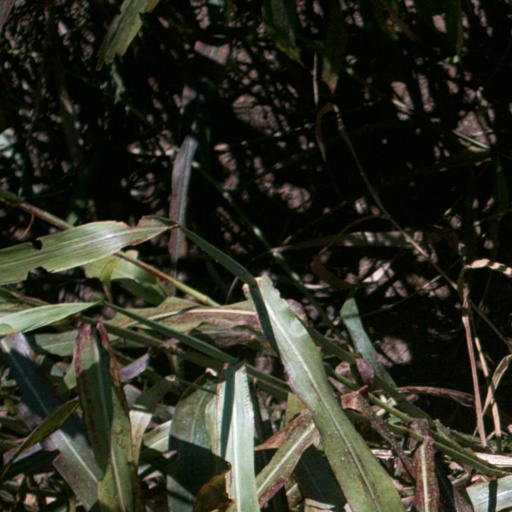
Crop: sorghum